Clemson University

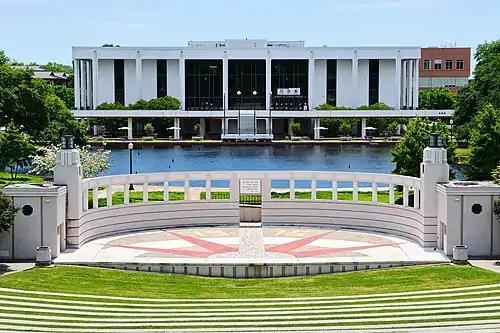
Clemson University Outdoor Theater and Cooper Library

In addition to their varsity programs, Clemson offers a wide variety of intramural sports: